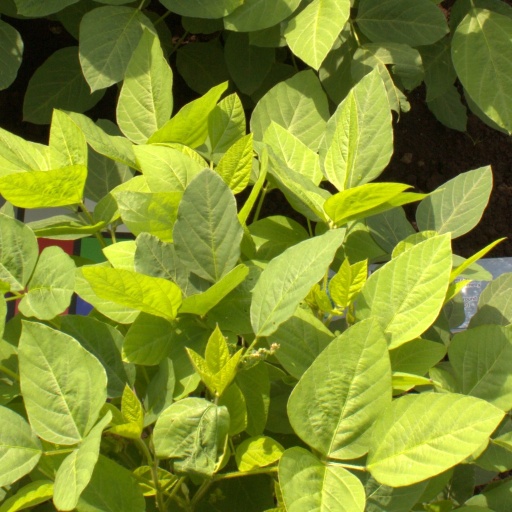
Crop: soybean